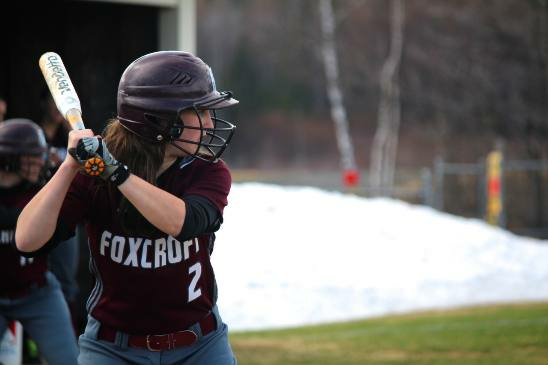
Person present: Yes